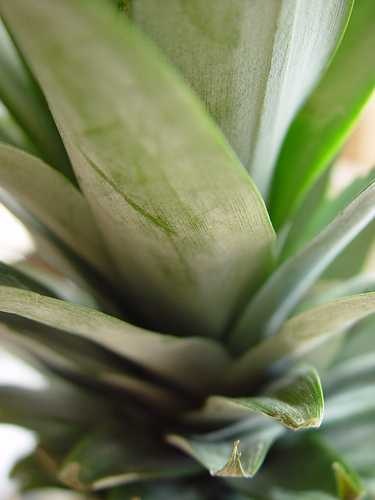
Label: Pineapple